Kratos (God of War)

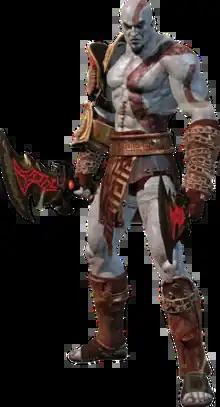
Kratos's initial appearance in "God of War III", and as he appeared throughout most of "God of War II", wielding the Blades of Athena with the Golden Fleece on his right arm. With the exception of a few details, such as the Golden Fleece and abdominal scar, this is largely Kratos's appearance throughout the Greek era of the series.

Kratos joins the Spartan army in Rhodes, intent on destruction. Zeus weakens Kratos and tricks him into abandoning his godly powers into the Blade of Olympus, which Zeus uses to kill him. Kratos overcomes all obstacles but is stunned at Zeus's betrayal and swears revenge as he dies. Kratos falls into the Underworld but was rescued by Gaia, who was banished to Tartarus with the other surviving Titans after the First Great War. Gaia and her brethren seek Zeus's death. Kratos, fueled by anger at his betrayal, agrees to aid the Titans and is instructed to find the Sisters of Fate, who are capable of returning him to the moment of Zeus's treachery. Kratos becomes determined and utterly ruthless; in the pursuit of his goal, he wounds a Titan, kills several Greek heroes without hesitation, and sacrifices two scholars, restoring his god powers. All three of the Sisters of Fate are killed when they oppose Kratos, who is prepared to kill Zeus in a final confrontation. Zeus is saved when Athena intervenes and sacrifices herself for him; only then does Kratos show remorse. Kratos learns from a dying Athena that Zeus is his father, a fact Zeus kept secret because he wished to avoid a repetition of what he did to his own father, Cronos. Kratos rejects any notion of a relationship and vows to kill Zeus and destroy Olympus. Encouraged by Gaia, Kratos uses the power of the Fates to retrieve the Titans before their defeat in the Great War and, with their assistance, storms Mount Olympus.